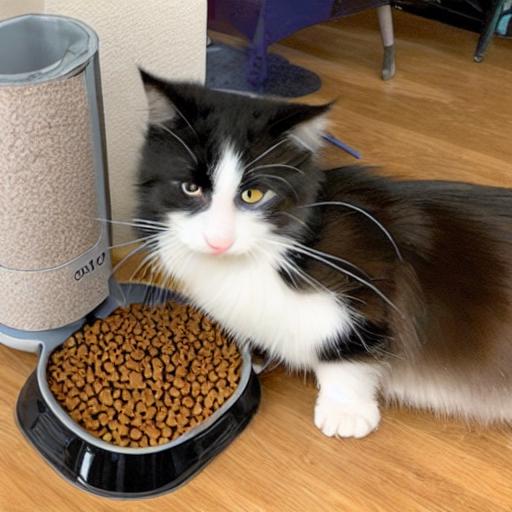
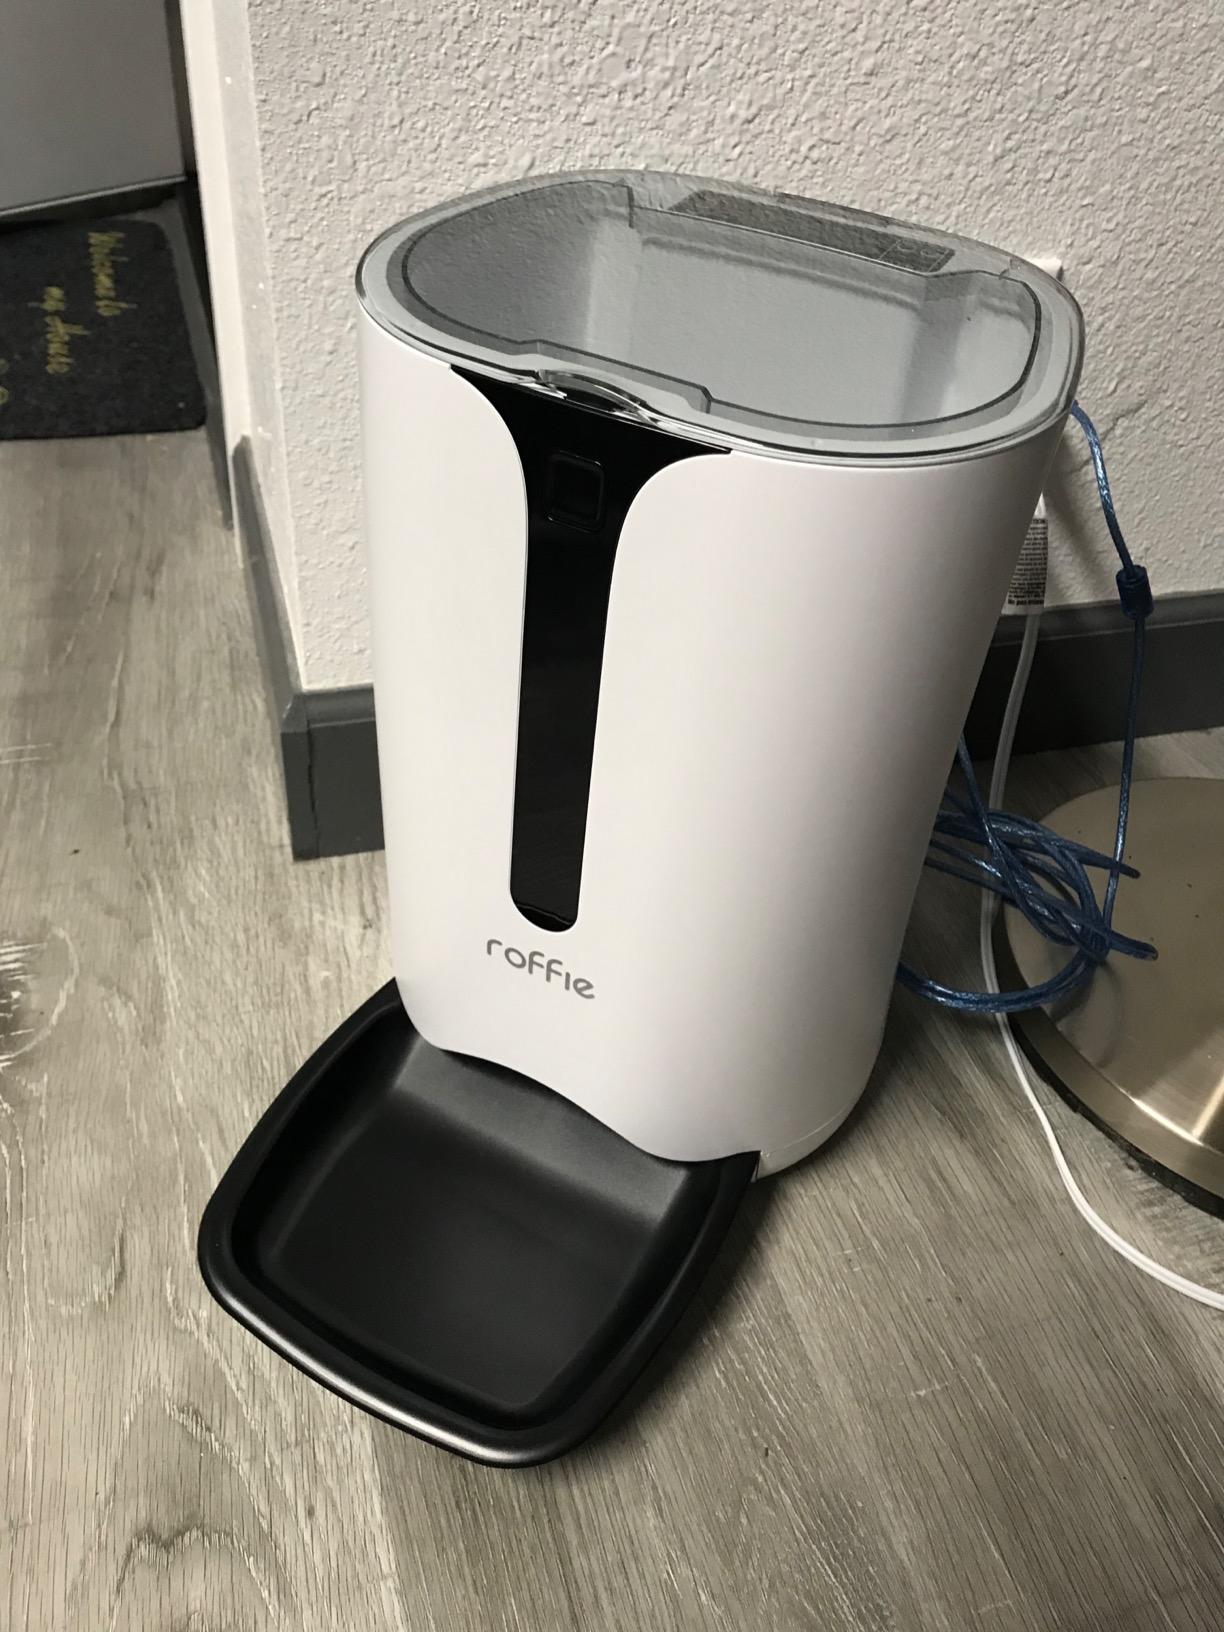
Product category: items_feeder
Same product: no